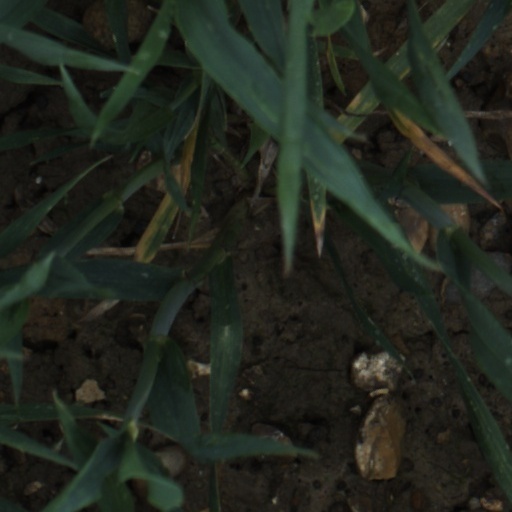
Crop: wheat